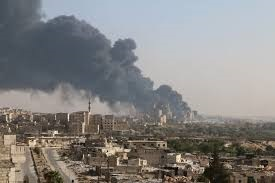
Fire: no
Smoke: yes